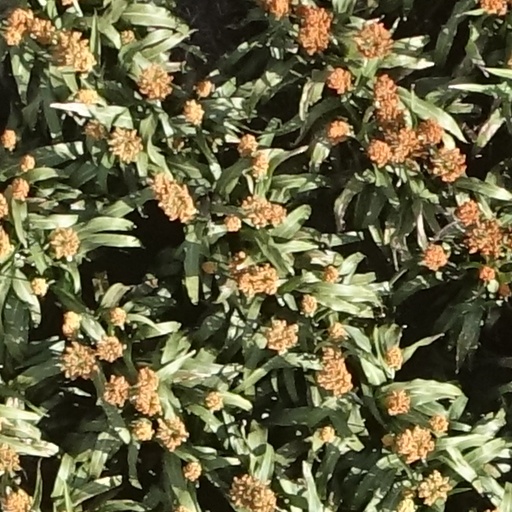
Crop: sorghum